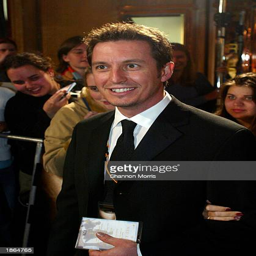
comedian attends the world premiere of the film